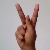
The image shows a hand gesture representing the letter 'K' in Indian Sign Language.